2010 Belgian Grand Prix

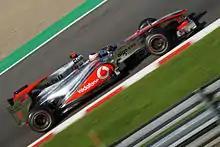
Jenson Button retired from the race as a result of a collision with Sebastian Vettel.

Barrichello was unable to stop his car in time in the greasy conditions despite his braking early and struck the side of Alonso's eighth-placed car. Alonso was able to make a pit stop for intermediate tyres as well as other drivers but Barrichello retired with car damage. Button followed the chicane's contours and fell behind Vettel but held off Massa by braking very late for the La Source hairpin. He thus drew to the inside of Vettel and overtook him for third. In the second lap, Hamilton experienced a minor loss of control of his car through Eau Rouge turn but retained the lead. Kubica used his F-duct system but ran wide onto the outside run-off area, promoting Button to second. Vettel was forced wide by the rejoining Kubica and protested over the radio. Webber passed Massa on the inside for fifth before the safety car was dispatched at lap two's conclusion, as a consequence of the first lap accident between Alonso and Barrichello as Barrichello's car was being removed from the circuit. The leaders remained on the track as three drivers lower down the order made pit stops for intermediate tyres. The rain abated on lap three as a blue sky began to appear through the clouds.